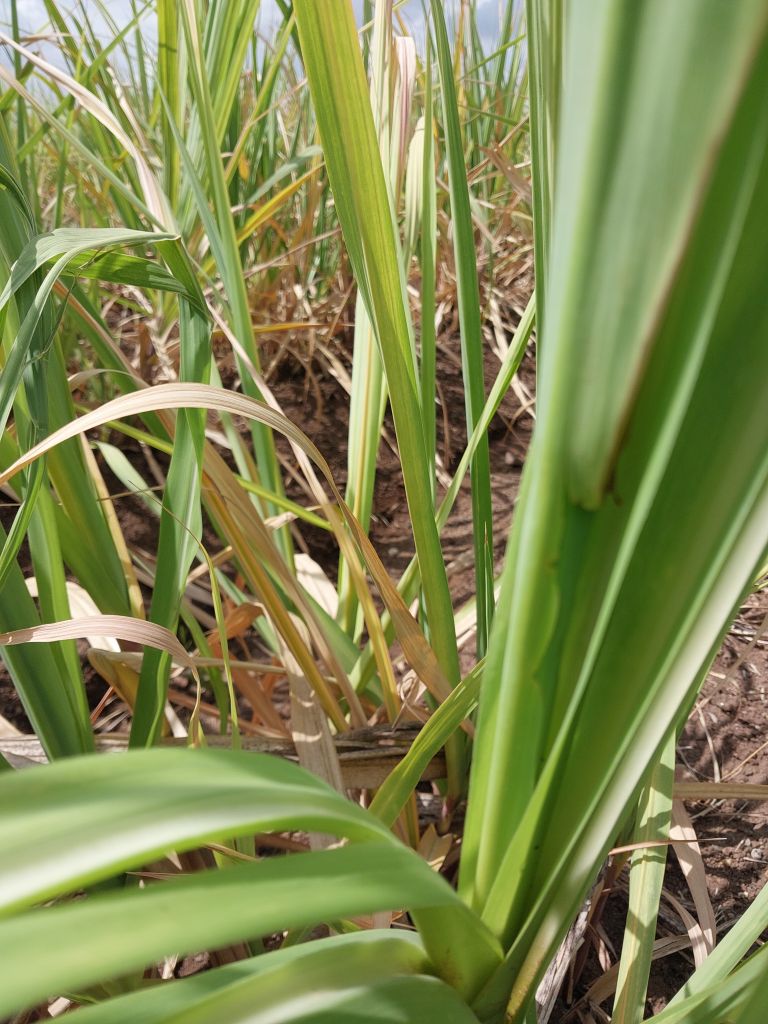
Label: Pokkah Boeng